Old Dutch Church of Sleepy Hollow

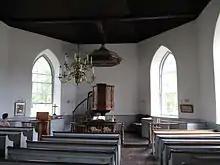
Interior of the Old Dutch Church

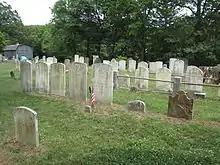
Old Dutch Church Burying Ground

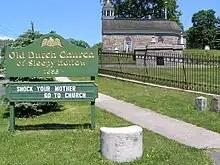
Old Dutch Church of Sleepy Hollow in 2010

6. The Women of the House. How a Colonial She-Merchant built a mansion, a fortune and a dynasty. Jean Zimmerman. Harcourt Inc. 2006.